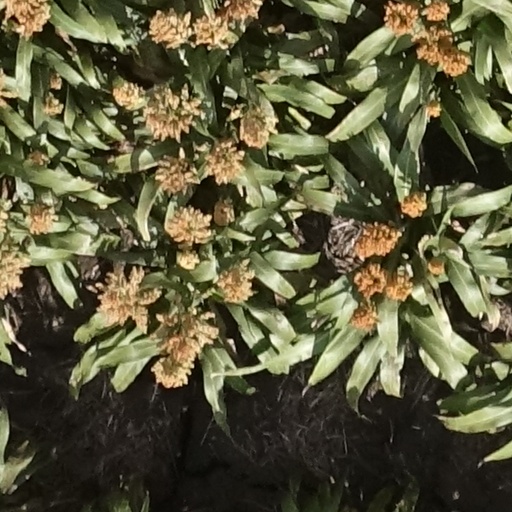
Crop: sorghum